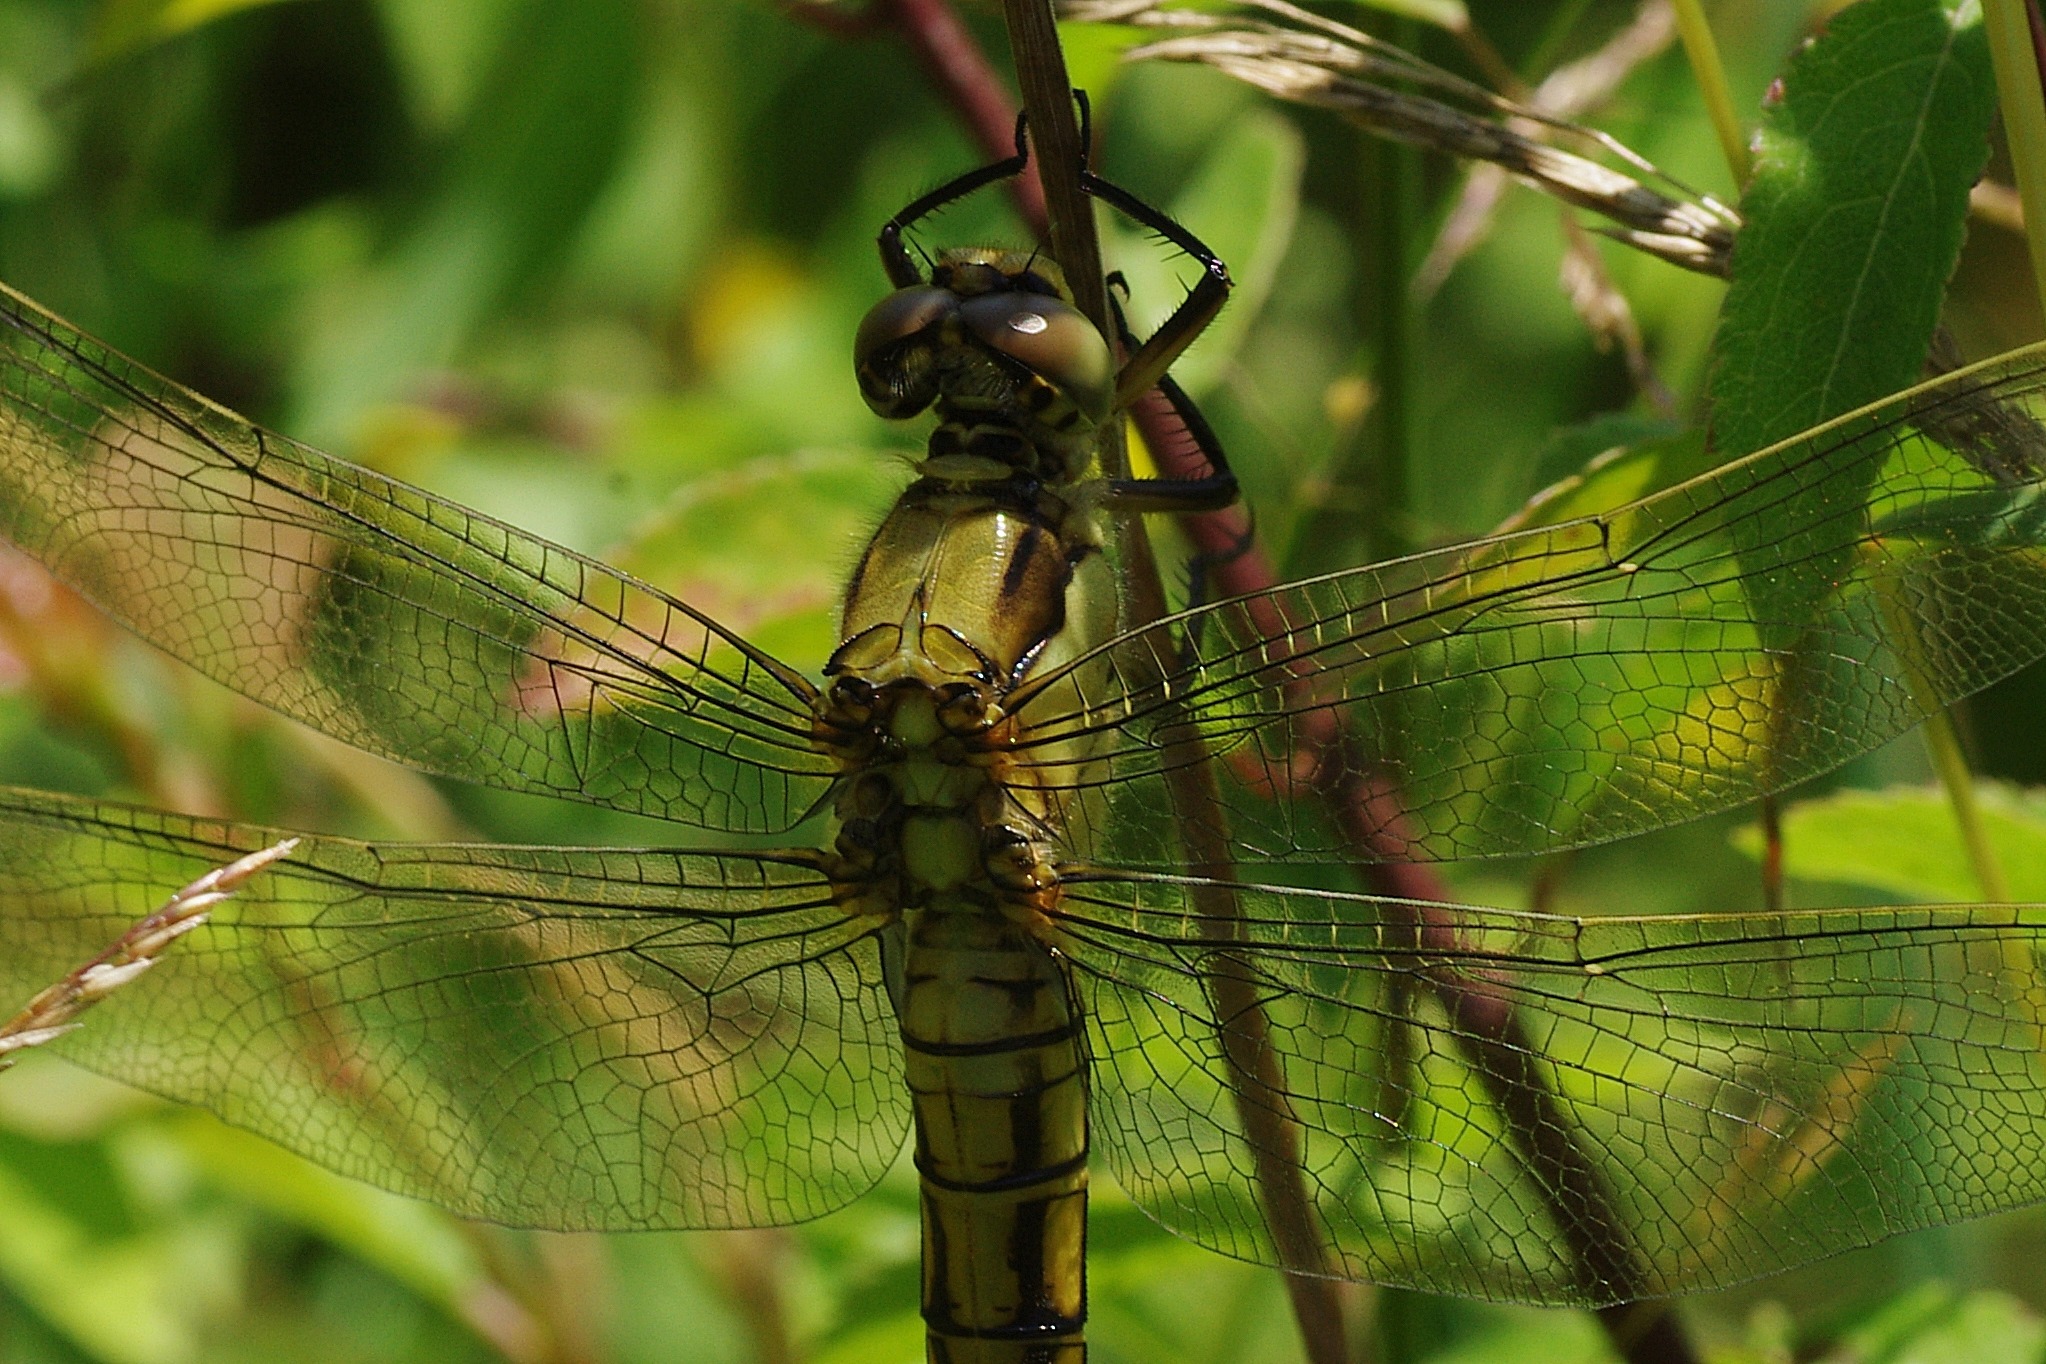
nature, photography, green, insect, macro, yellow, close, fauna, invertebrate, close up, dragonfly, damselfly, macro photography, arthropod, yellow dragonfly, plant stem, dragonflies and damseflies